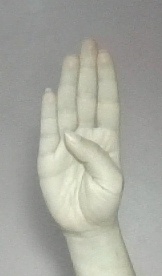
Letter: kaaf